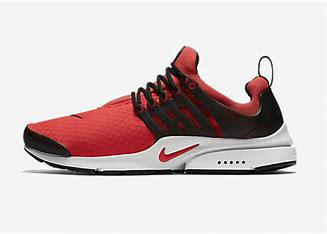
Brand: Nike
Model: Air Presto Essential